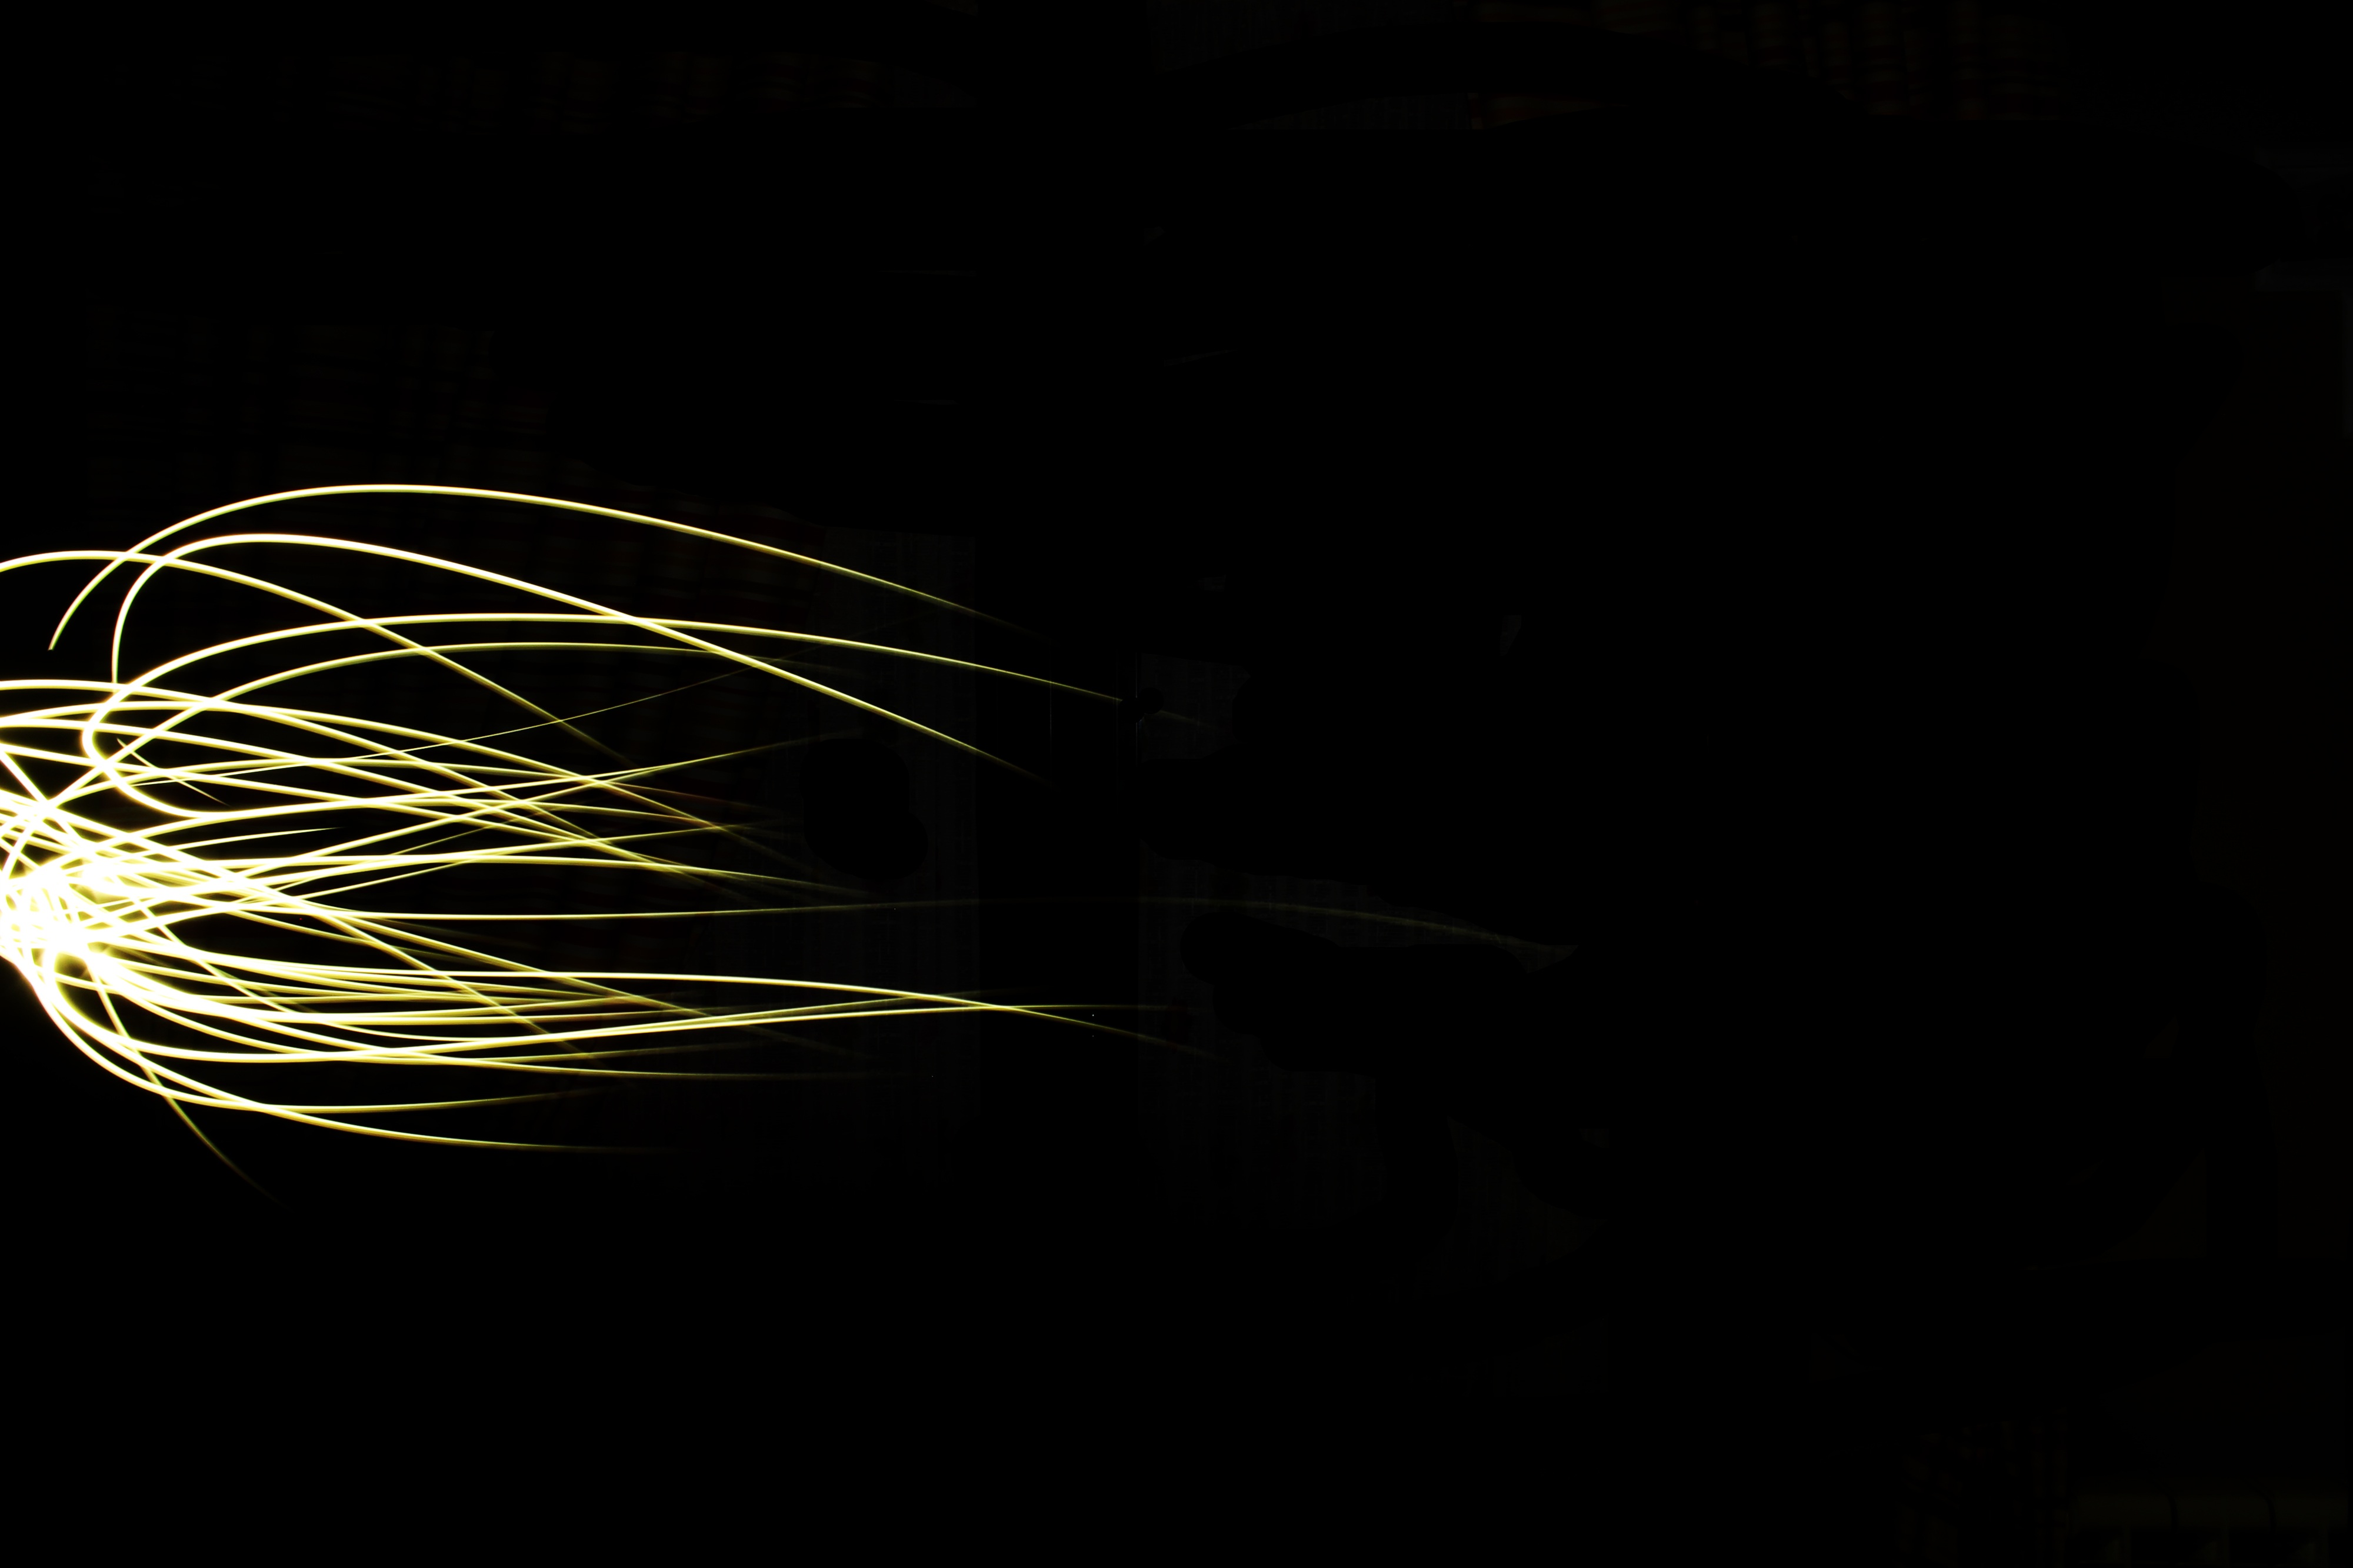
light, white, night, flower, perspective, sparkler, bulb, darkness, lamp, black, electricity, yellow, lighting, close up, lights, focus, background, dark background, macro photography, black background, save screen